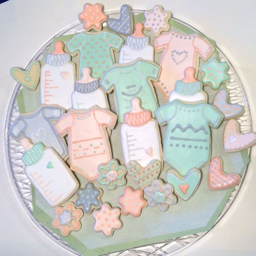
one dozen custom decorated sugar cookies for any occasion .